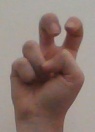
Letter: toot